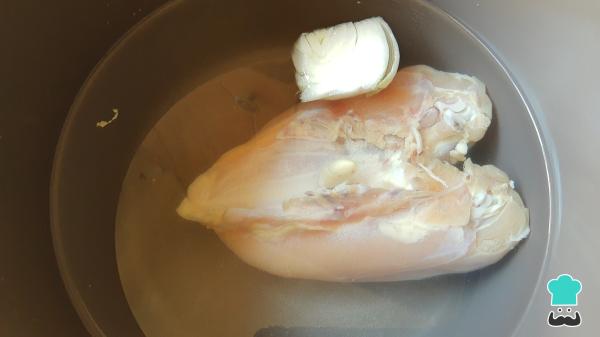
Para empezar con la receta de tamales oaxaqueños, primero pon a cocer el pollo con un trozo de cebolla, un diente de ajo y sal. Dependiendo la olla en que decidas cocer la pechuga es el tiempo, por ejemplo, si usas una olla normal puede tardar de 30 a 40 minutos. Si usas una olla de presión tardará de unos 20 a 25 minutos, elige lo que más te convenga. Cuando esté listo el pollo, desmenuza bien y reserva.